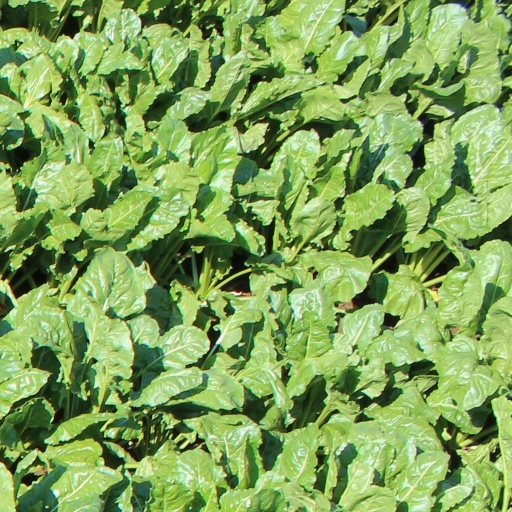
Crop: sugar beet